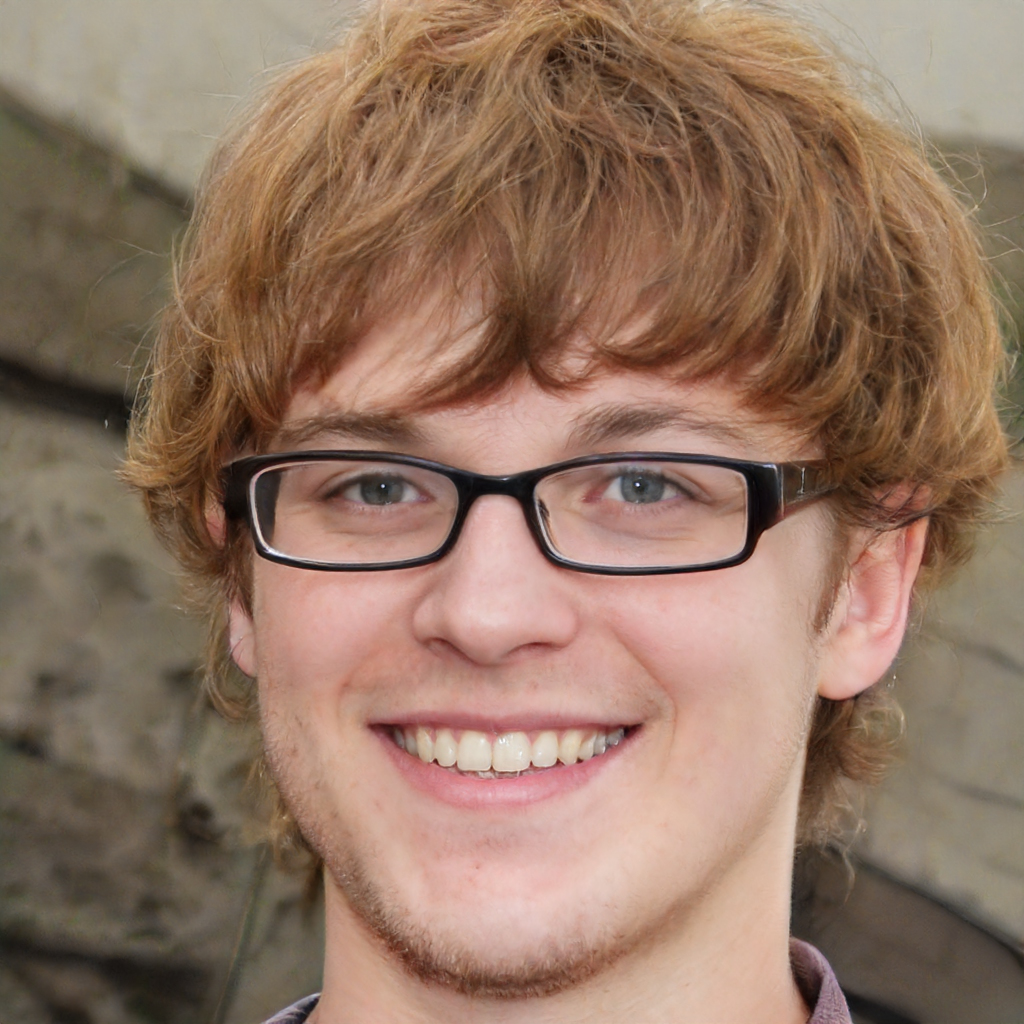
Gender: Male